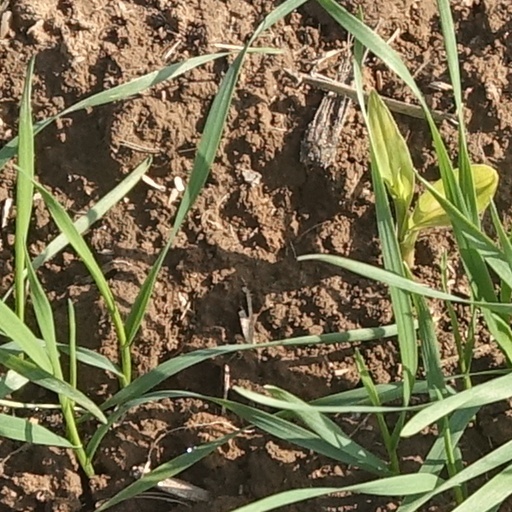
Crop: wheat